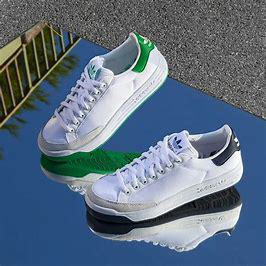
Brand: Adidas
Model: Rod Laver